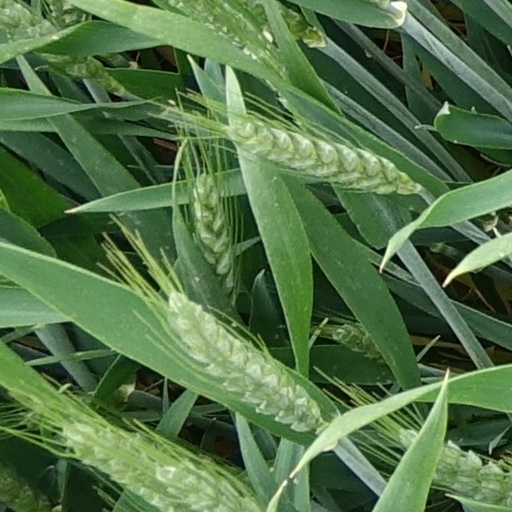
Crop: wheat